Liberty L-12

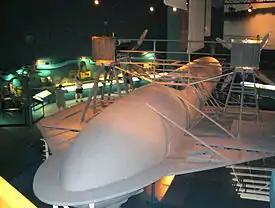
"HD-4" hydrofoil at the Alexander Graham Bell National Historic Site

As World War II loomed, Nuffield, producing British cruiser tanks, licensed and re-engineered the Liberty for use in the A13 (produced as the Cruiser Mk III) and later cruiser tanks, with an output of 340 hp (410 hp from the Mark IV version). In later British tanks it was replaced by the Rolls-Royce Meteor, an engine based on the Rolls-Royce Merlin aero engine, which offered greater engine power (600 hp).